Effects unit

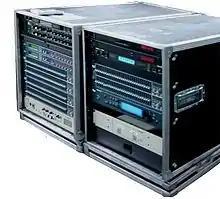
Rackmounted effects in road cases. These road cases have the front protective panels removed so the units can be operated. The protective panels are put back on and latched shut to protect the effects during transportation.

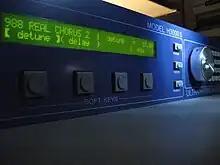
The Eventide HE3000 Ultra-Harmonizer pictured here displays the entire name of an effect or setting, which helps users to find their preferred settings and effects.

Rackmount effects units are typically built in a thin metal chassis with "rack ears" designed to be screw-mounted into the rack rails of a 19-inch rack that is standard to the music technology industry. Rackmount effects have a standardized 19-inch width, and height of 1 or more rack unit(s). Devices that are less than 19 inches wide can sometimes be made rackmount-compatible via special rackmount adapters.